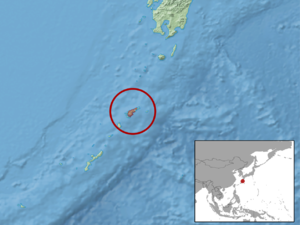
Tokudaia osimensis est une espèce de rongeur de la famille des Muridae, du genre Tokudaia, endémique de l'île de Tokunoshima, au Japon.